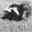
Label: skunk